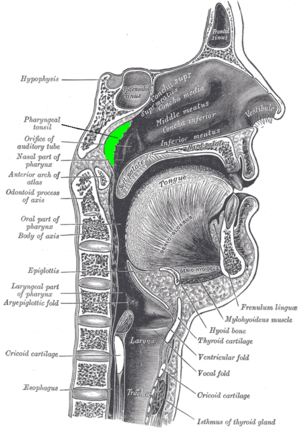
Adenoid vegetation
Adenoide vegetationer
Adenoide vegetationer er en forstørrelse eller hyperplasi af lymfatisk væv i næsesvælget. Man ser de adenoide vegetationer især hos børn. Vejrtrækningen gennem næsen vil ved store adenoide vegetationer være nedsat eller ophævet, hvilket kan medføre dårlig trivsel, nedsat hørelse, snorken og hyppige forkølelser.